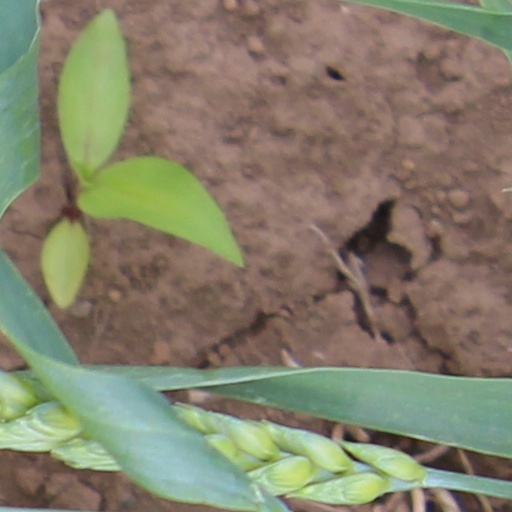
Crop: wheat